Bogotá

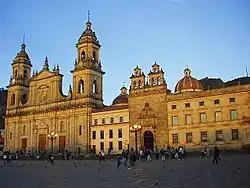
Bolívar Square and the cathedral

The first populations inhabiting the present-day Metropolitan Area of Bogotá were hunter-gatherers in the late Pleistocene. Dating to around 12,500 BP, the oldest evidence of human activity was discovered in "El Abra," north of Zipaquirá. Other excavations in a rock shelter southwest of the city in Soacha provided ages of ~11,000 BP; Tequendama. Since roughly 0 AD, the local Muisca people domesticated guinea pigs as a source of dietary meat. The people inhabiting the Bogotá savanna in the late 15th century were the Muisca, speaking "Muysccubun", a member of the Chibcha language family. Muisca means "people" or "person", making "Muisca people", how they are called, a tautology. At the arrival of the Spanish conquistadores, the Muisca population was estimated to be half a million indigenous people on the Bogotá savanna, and up to two million in the Muisca Confederation. They occupied the highland and mild climate flanks between the Sumapaz Mountains to the southwest and Cocuy's snowy peak to the northeast, covering an approximate area of , comprising Bogotá's high plain, a large portion of the modern-day department of Boyacá department portion and a small area in the Santander region.